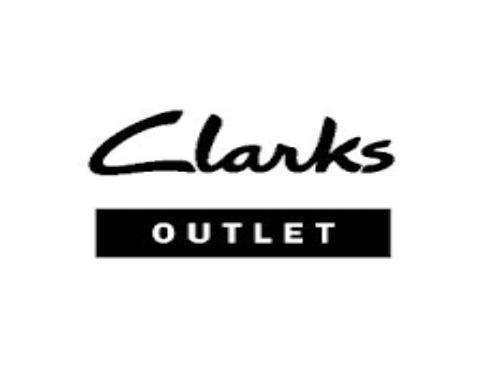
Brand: Clarks
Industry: Clothes